Intraplate volcanism

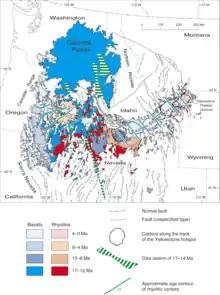
Geological map of northwest USA showing Basin and Range faults and basalts and rhyolites <17 Ma. Blue lines represent approximate age contours of silicic volcanic centres across the Eastern Snake River Plain and a contemporaneous trend of oppositely propagating silicic volcanism across central Oregon.

Yellowstone and the Eastern Snake River Plain to the west comprise a belt of large, silicic caldera volcanoes that get progressively younger to the east, culminating in the currently active Yellowstone Caldera in northwest Wyoming. The belt, however, is covered with basaltic lavas that display no time progression. Being located on a continental interior, it has been studied extensively, though research has consisted largely of seismology and geochemistry aimed at locating sources deep in the mantle. These methods are not suitable for developing a plate theory, which holds that volcanism is associated with processes at shallow depths.